James C. Leary

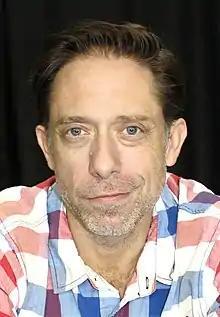

James Charles Leary (born August 26, 1973) is an American actor best known for his portrayal of the demon Clem who appears in seasons six and seven of the television series "Buffy the Vampire Slayer".